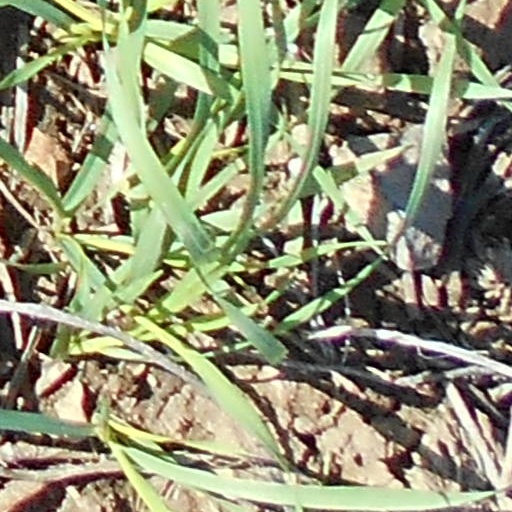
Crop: wheat